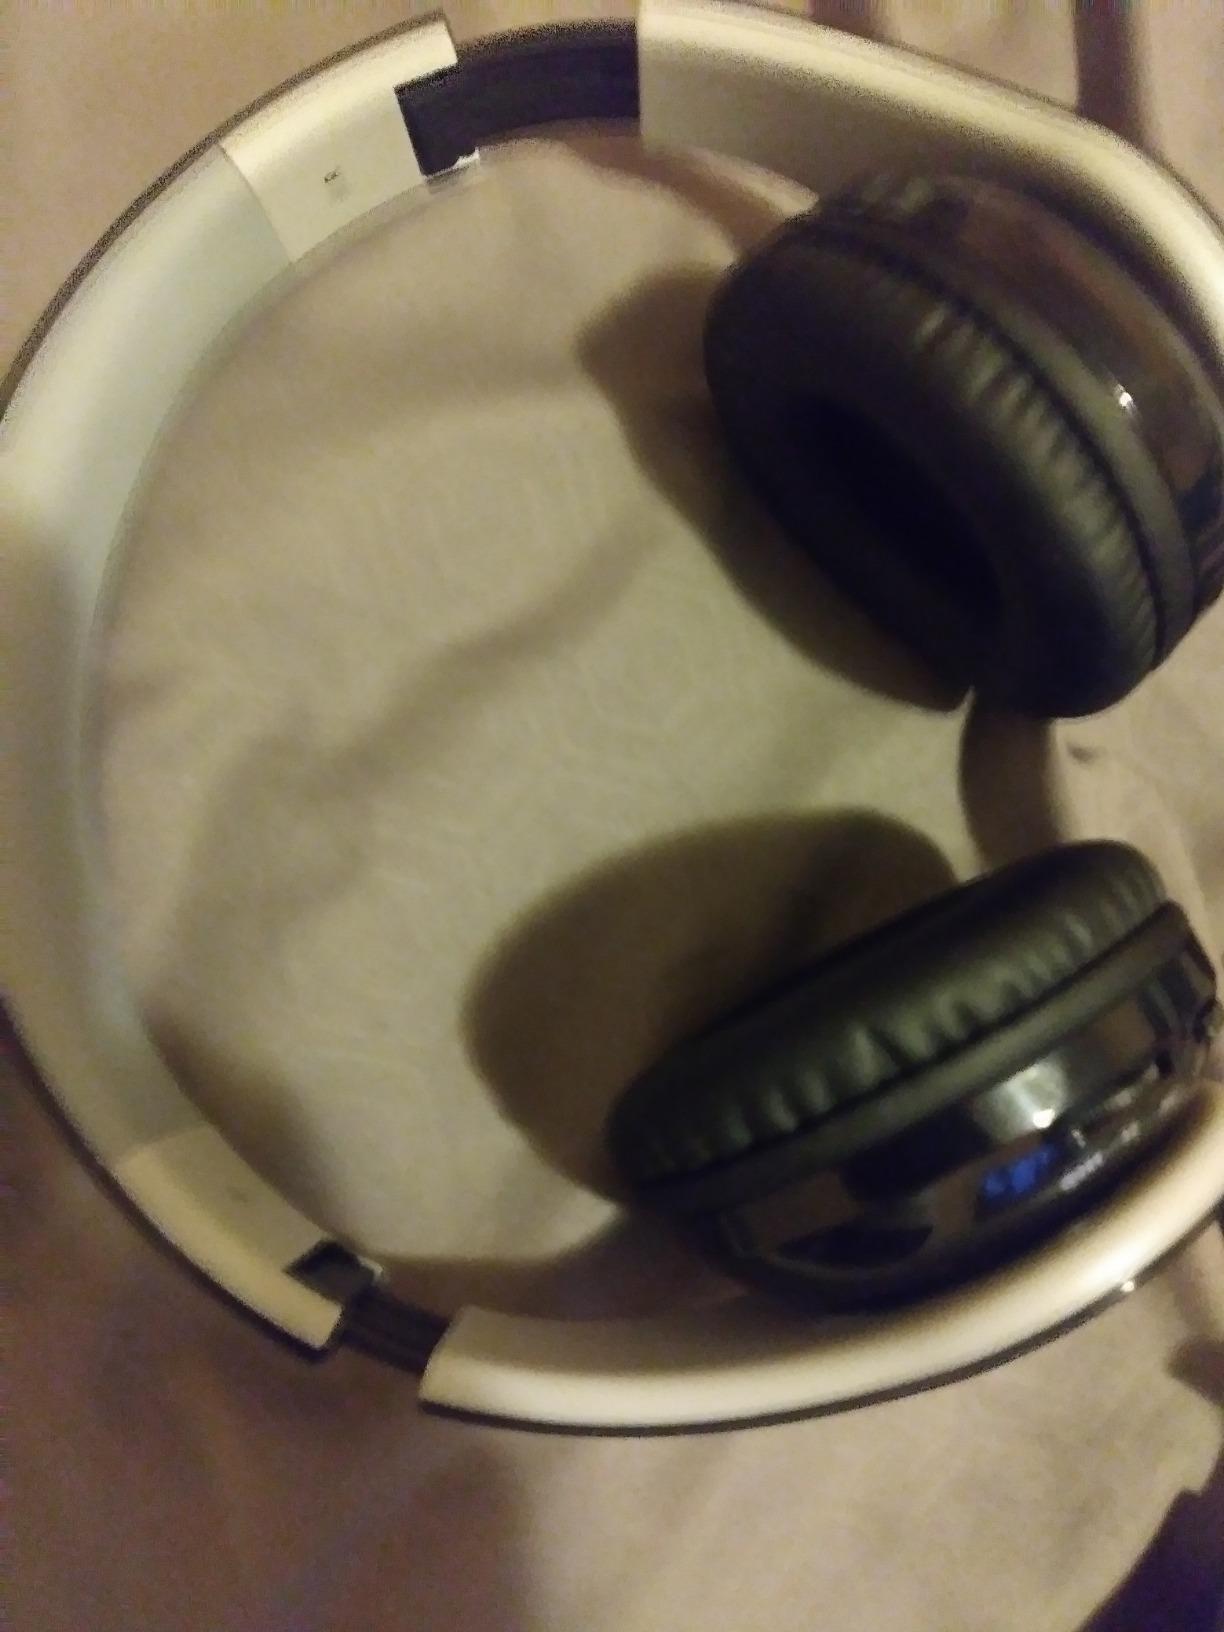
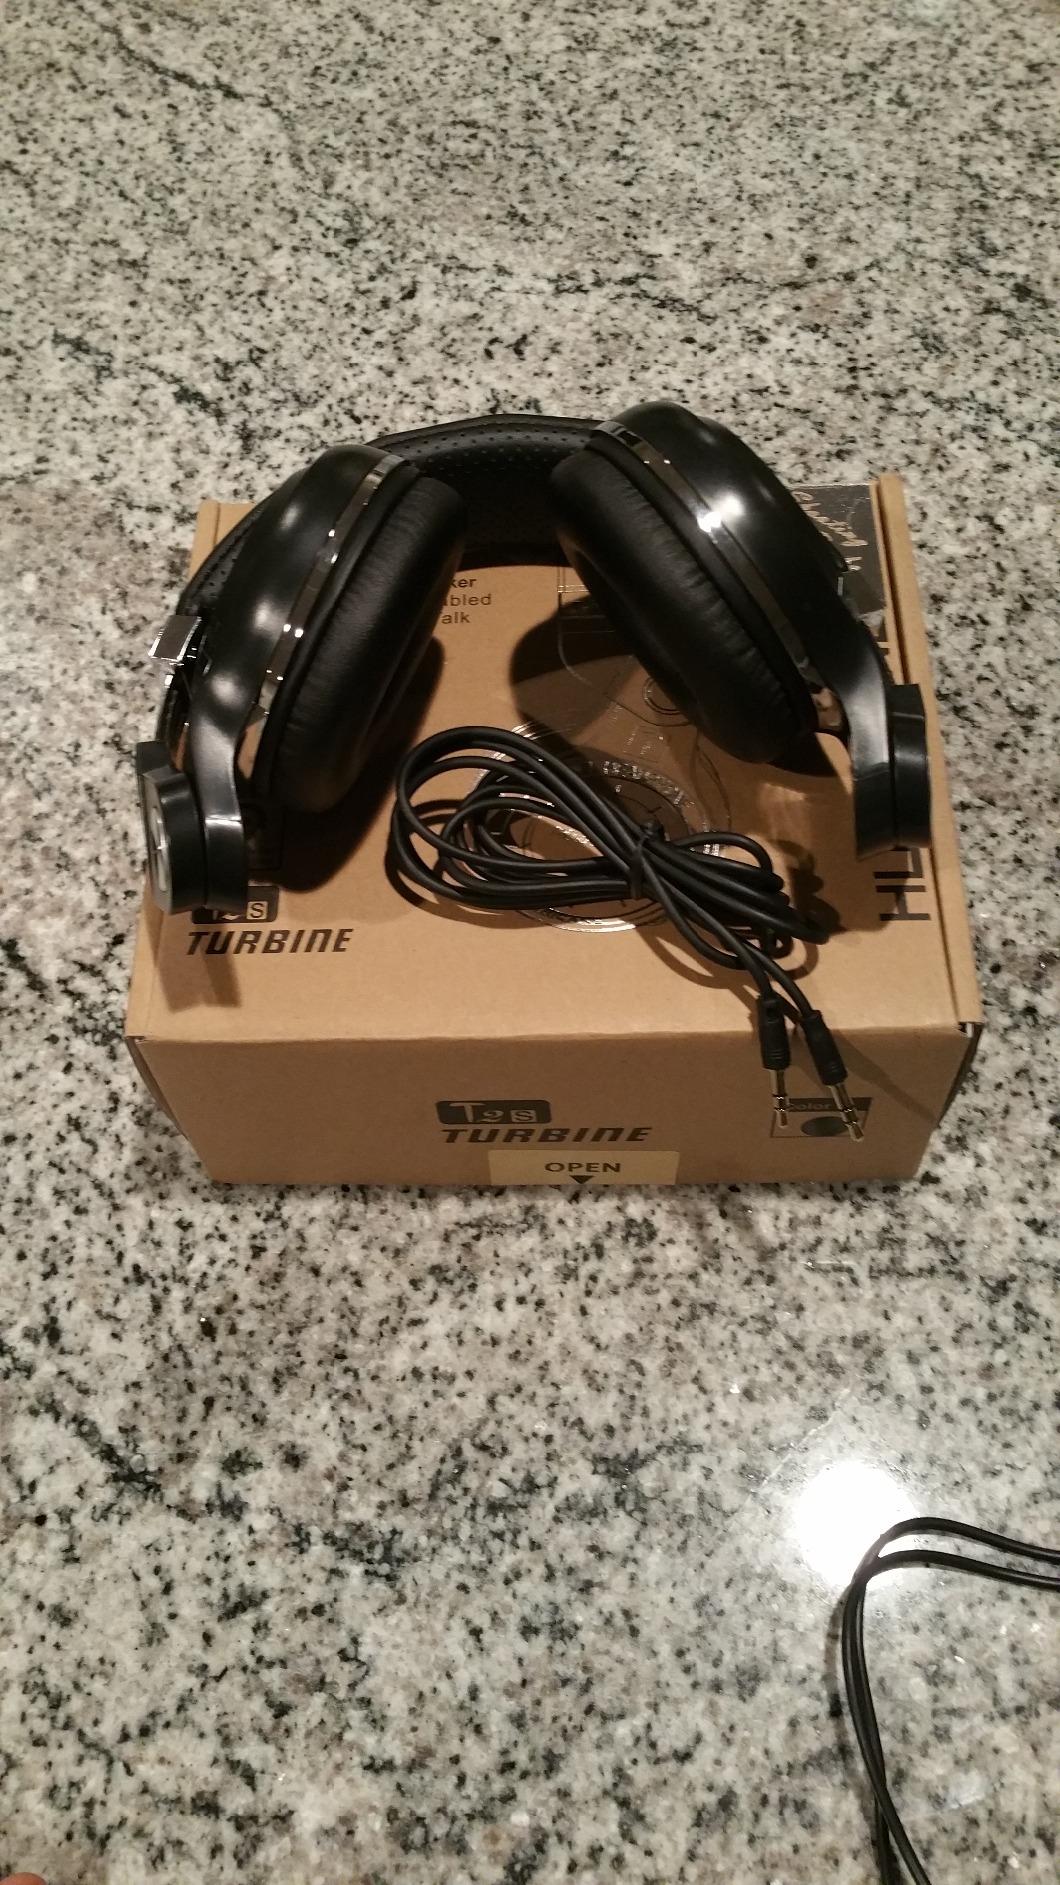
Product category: headphones
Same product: no